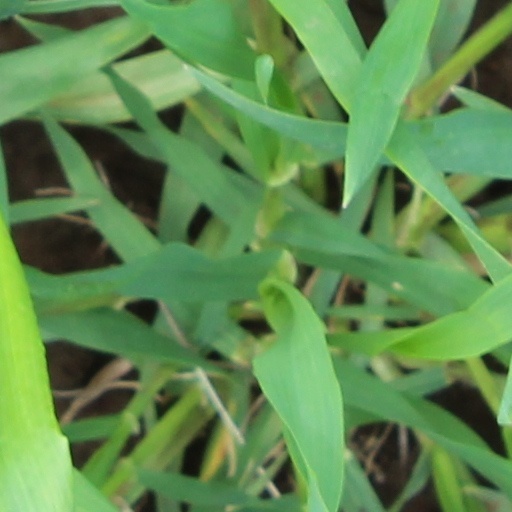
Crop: wheat